Sydenham Heritage Church

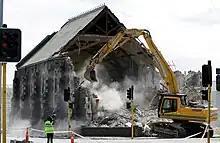
Sydenham Heritage Church demolition

Christchurch was mainly an Anglican settlement. The congregation of Methodists was small, but they had a significant presence. They built the first stone church in Canterbury in 1864, the Durham Street Methodist Church.